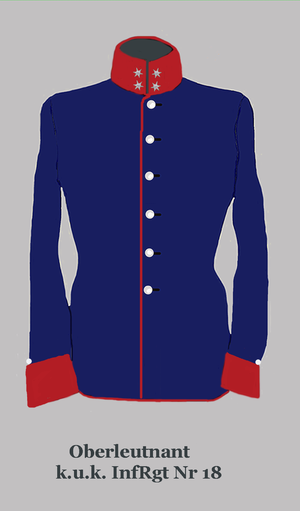
Lieutenant d'infanterie d'armée Autriche-Hongroise (Tenue à l'allemande avec coleur d'identification regimentelle de rouge foncé et boutons blanc